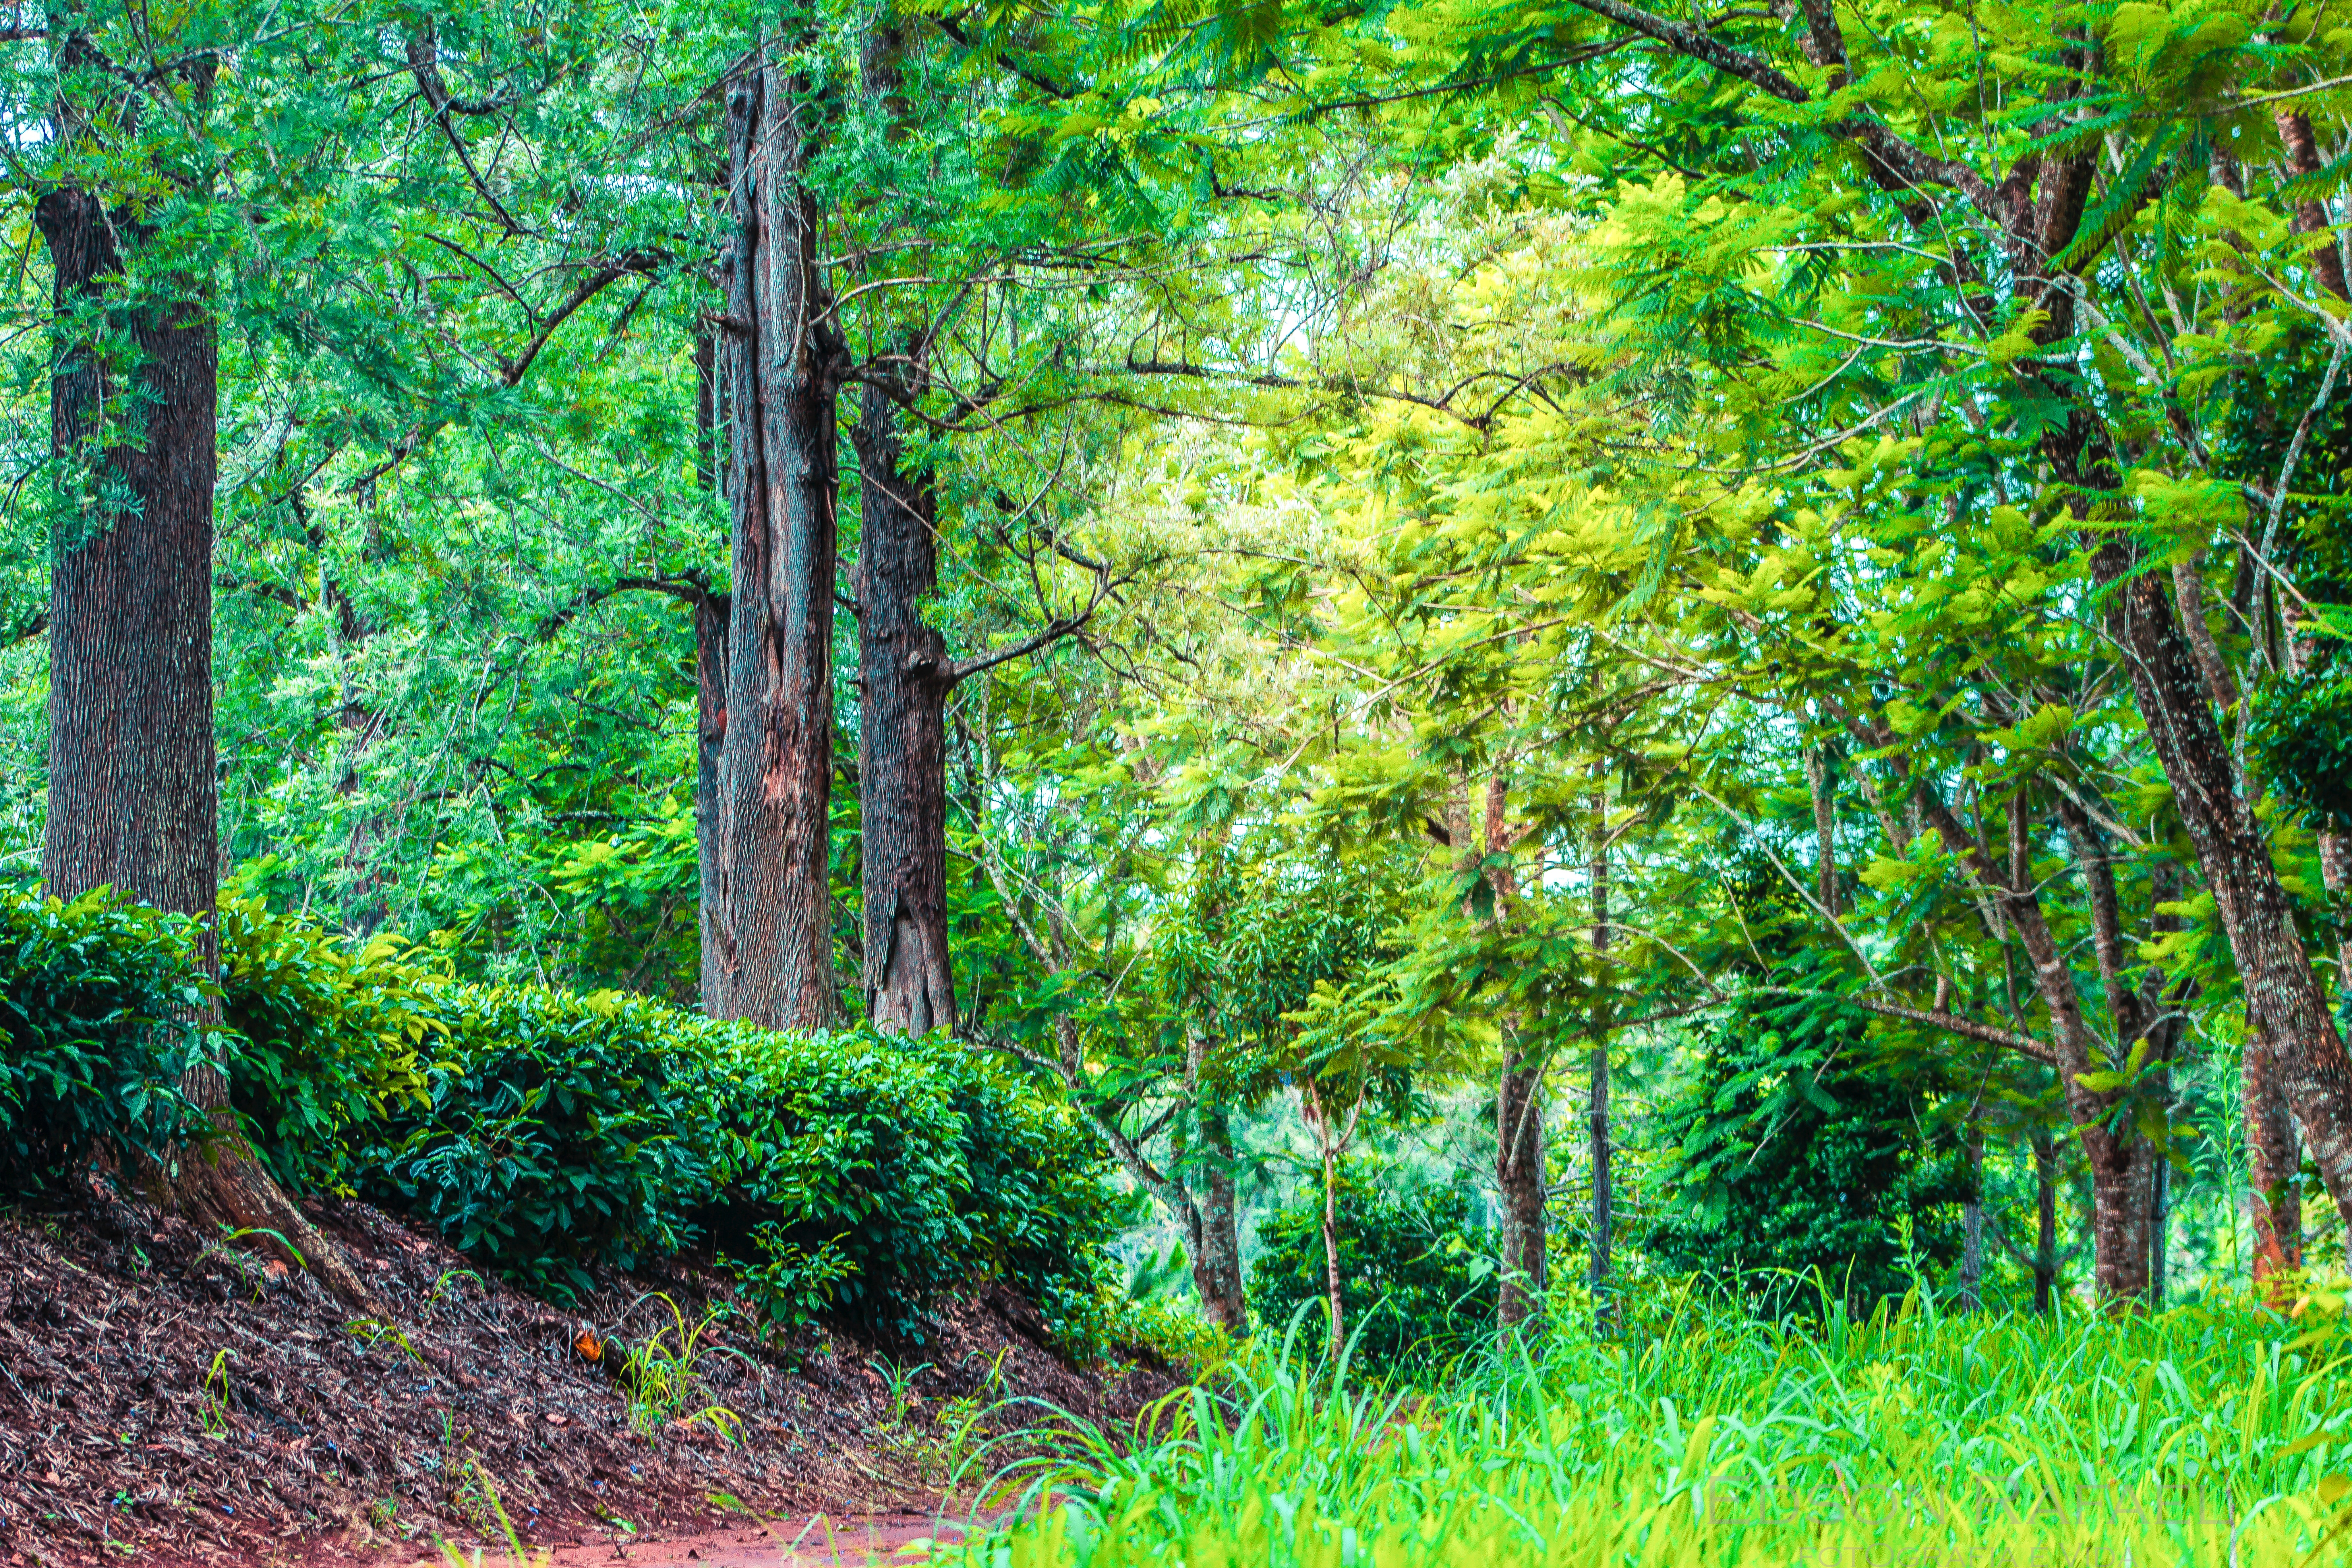
vegetation, woodland, nature, ecosystem, forest, green, nature reserve, temperate broadleaf and mixed forest, tree, old growth forest, tropical and subtropical coniferous forests, leaf, rainforest, grove, northern hardwood forest concept, jungle, riparian forest, grass, valdivian temperate rain forest, spruce fir forest, flora, deciduous, temperate coniferous forest, biome, wildlife, shrubland, sunlight, landscape, plant community, plant, state park, branch, shrub, grass family